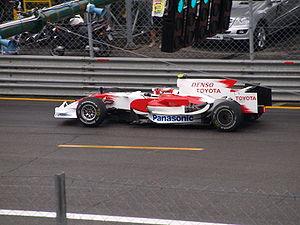
Panasonic Toyota Racing, initialement dénommée Toyota F1 Team, est une ancienne branche de Toyota Motorsport GmbH, dépendante de Toyota Motorsport, filiale sportive du constructeur automobile japonais Toyota. Panasonic Toyota Racing a été engagée en championnat du monde de Formule 1 entre 2002 et 2009.